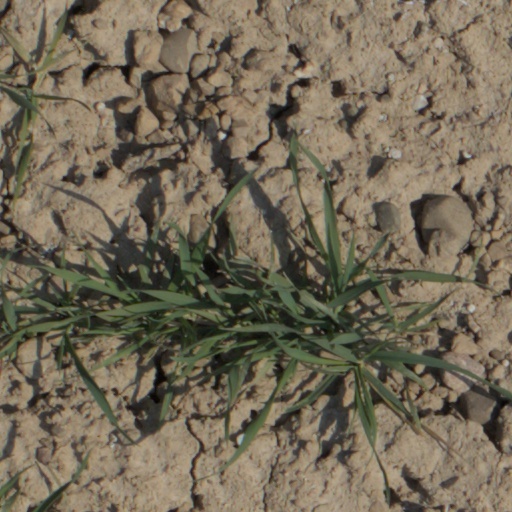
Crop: wheat